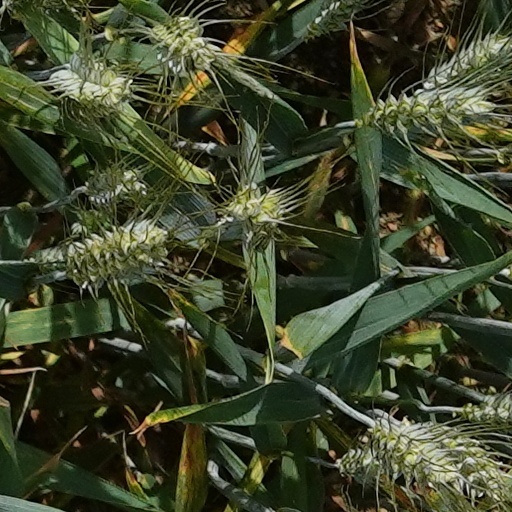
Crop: wheat